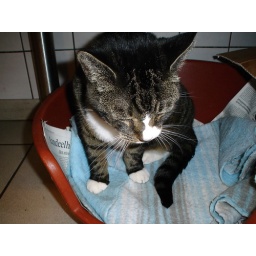
Sweet tabby boy waking from his nap in a bed under the cupboards.